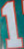
Number: 1